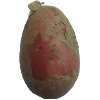
Label: red_potato